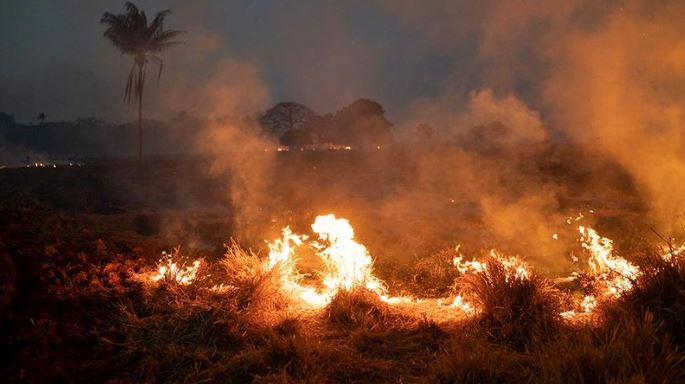
Fire: yes
Smoke: yes